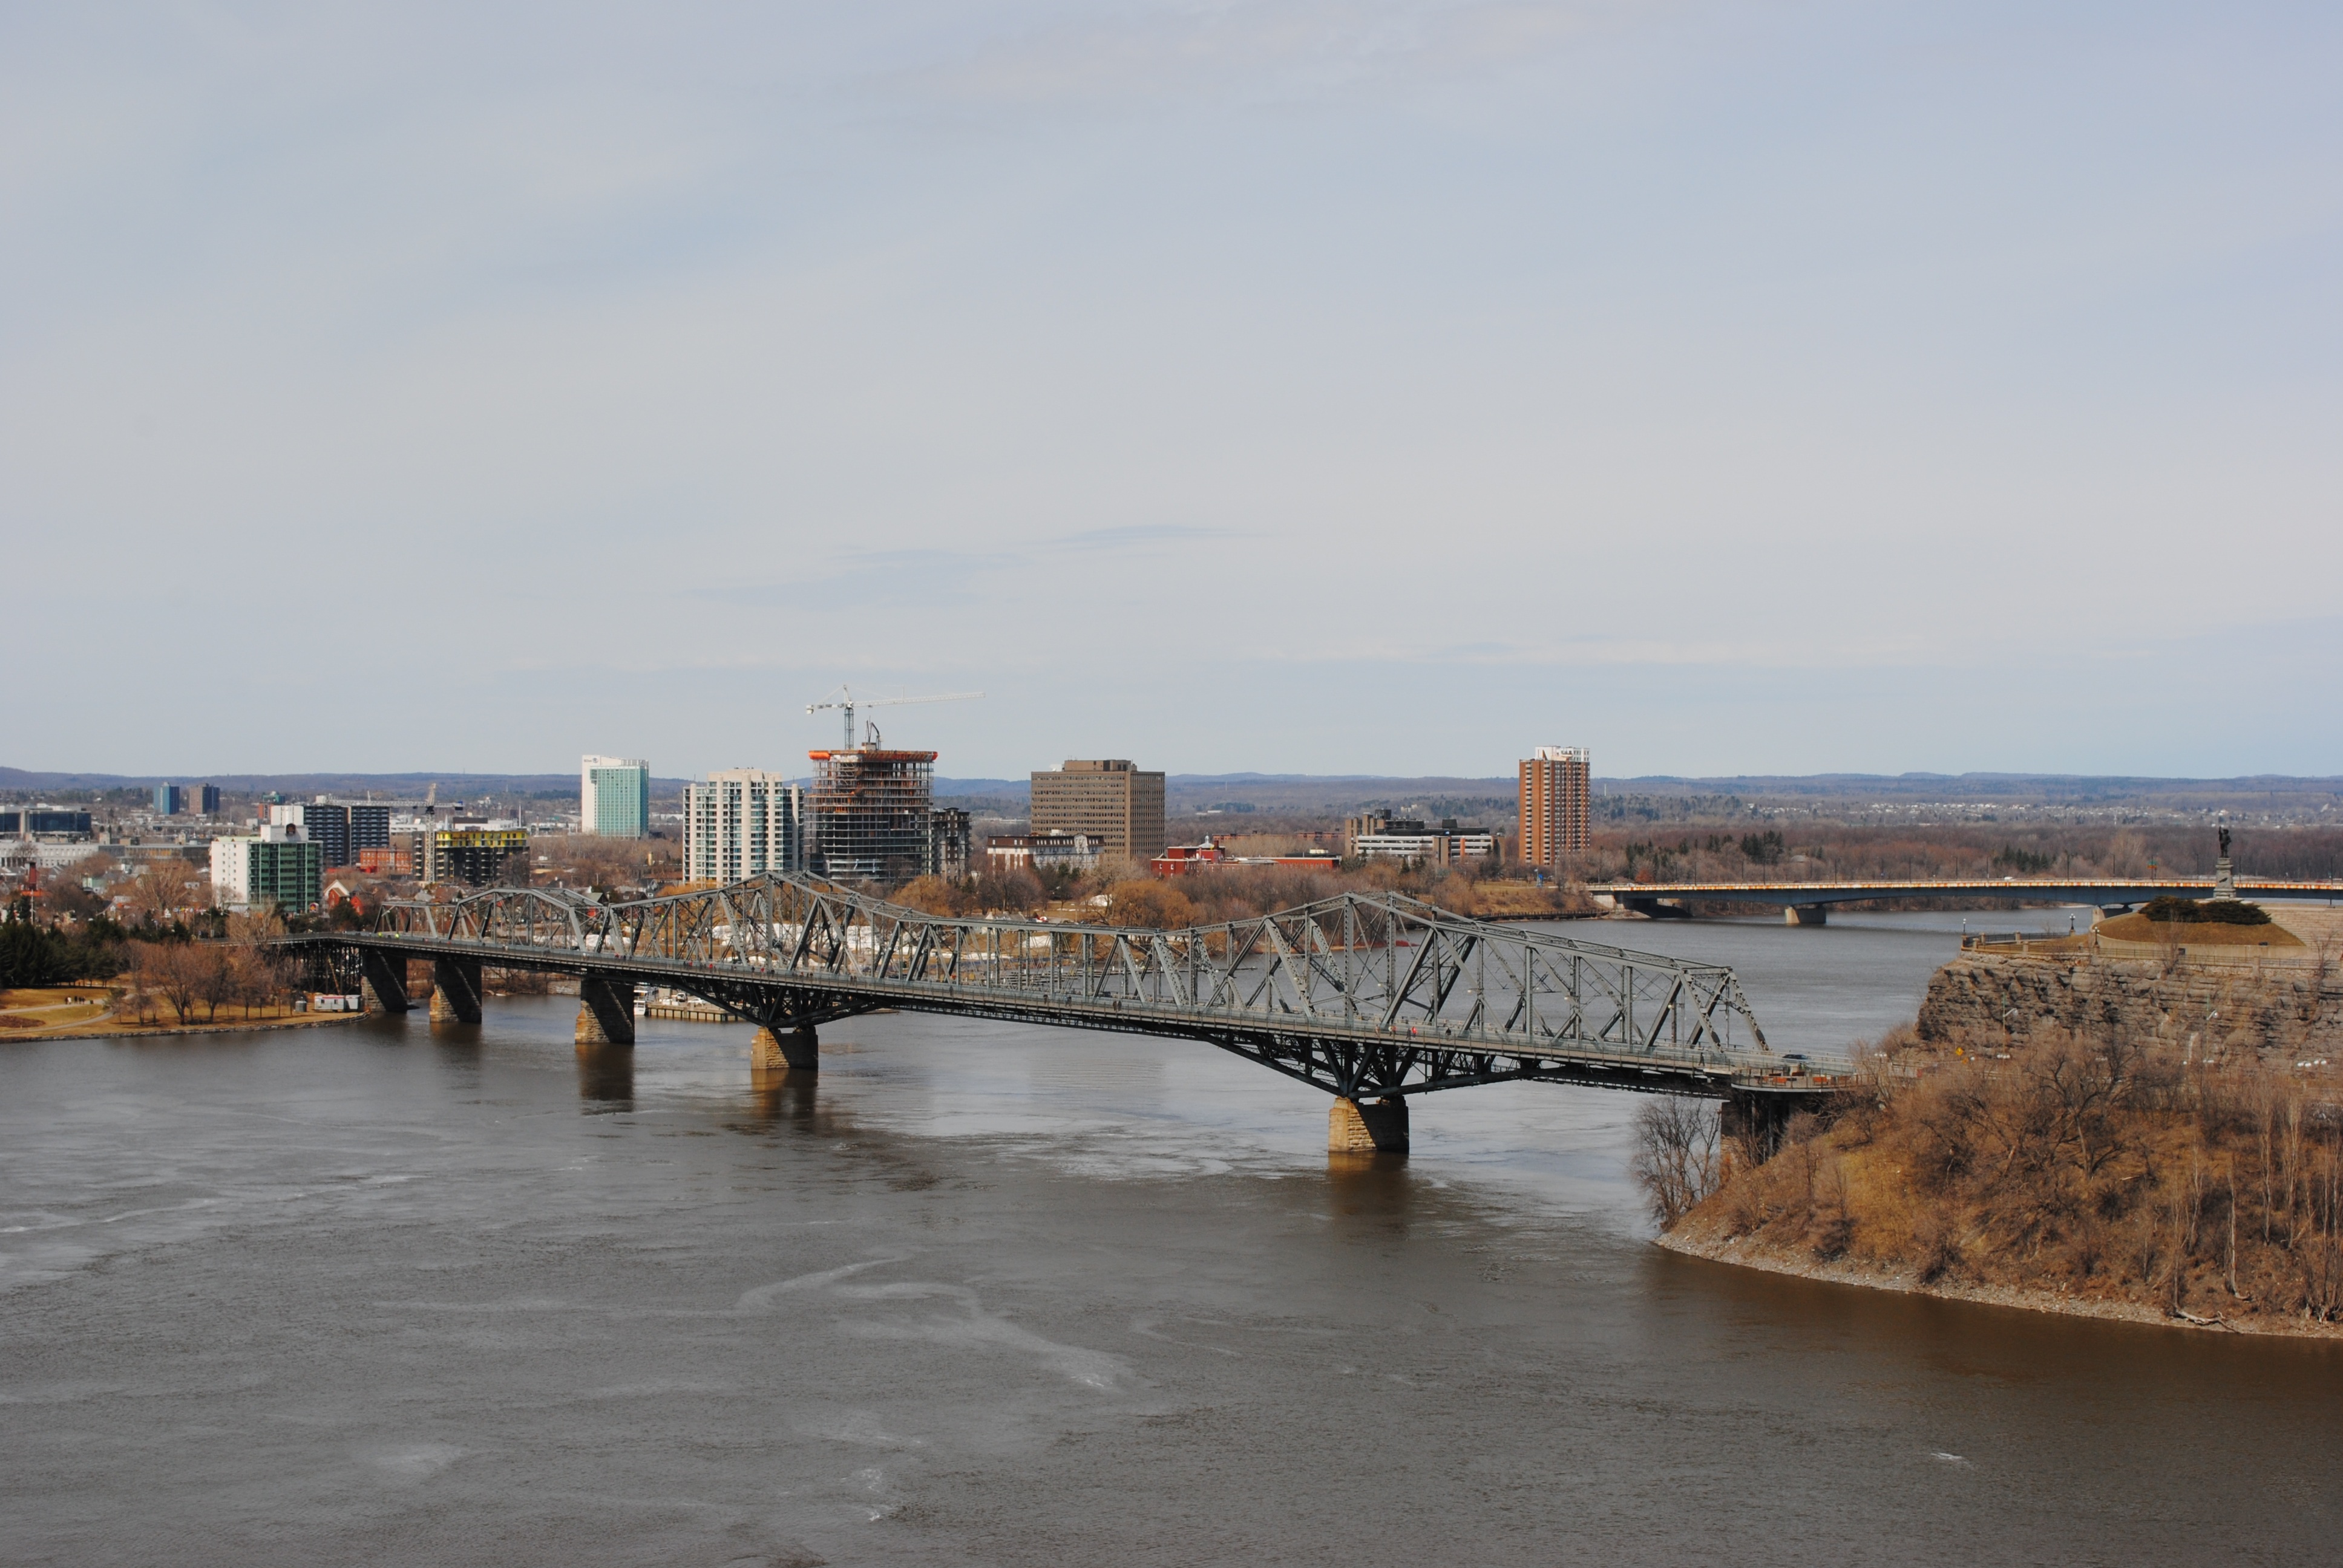
sea, coast, water, bridge, shore, pier, river, walkway, cityscape, bay, harbor, waterway, channel, breakwater, ottawa, main city canada